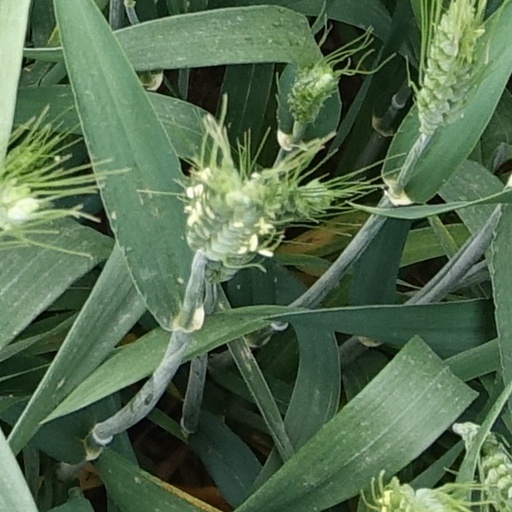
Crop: wheat